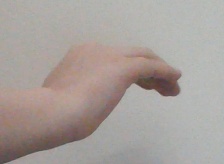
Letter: haa